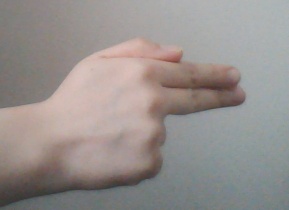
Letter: ghain